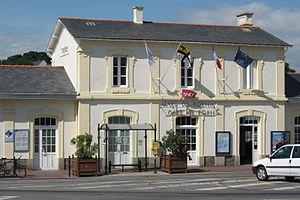
La gare de Pornic est une gare ferroviaire française de la ligne de Sainte-Pazanne à Pornic, située sur le territoire de la commune de Pornic, dans le département de la Loire-Atlantique en région Pays de la Loire. La gare est établie sur la rive sud du canal de Haute Perche, le cours d'eau qui sépare la ville en deux, mais se trouve néanmoins à proximité immédiate du pont qui le franchit, donnant ainsi accès, quelques centaines de mètres plus loin, au centre commerçant et touristique de la cité.